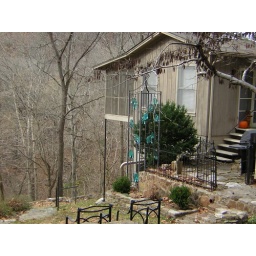
bottle tree in eureka